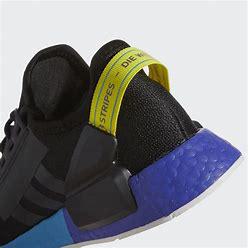
Brand: Adidas
Model: NMD_R1 V2